K. Radhakrishnan (police officer)

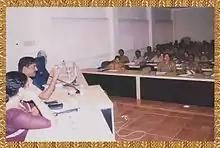
K. Radhakrishnan during one of the gender sensitisation trainings

A significant portion of K. Radhakrishnan's career has been dedicated to empowerment of the women police personnel of Tamil Nadu. Women Police, who were inducted into the Tamil Nadu Police force in 1973 were initially concerned with protection of accused women in police custody and in assisting investigating officers during interrogation and examination of women prisoners/witnesses. However, with the introduction of All Women Police Stations (AWPSs) from 1993, their numbers escalated and correspondingly, the significance of their roles increased too with their duties covering resolution of family disputes and handling of dowry and other domestic-abuse issues. In 2001 when the women police force was integrated into the regular police force, K. Radhakrishnan (then, the Deputy Inspector General of Police, Police Training College, Chennai) was tasked with gender-sensitization of 4200 women police personnel who were in service, through a 42-week long gender sensitization program held at the Police Training College. Upon receiving an excellent reception to the workshops, the Government of Tamil Nadu extended the program to cover the existing police force in its entirety which numbered to a lakh.